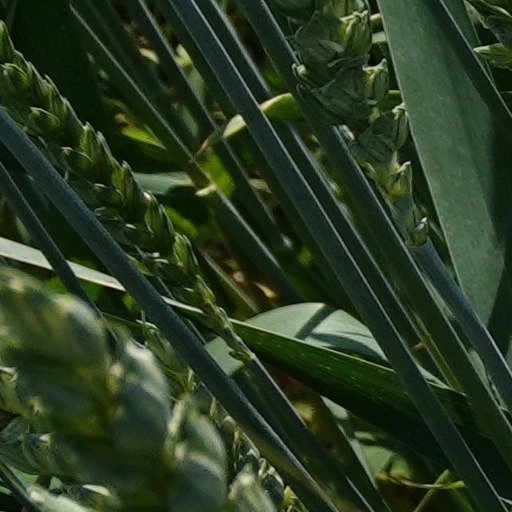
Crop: wheat